Oak Hill Cemetery Chapel (Washington, D.C.)

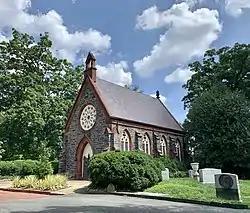
Oak Hill Cemetery Chapel in 2020

The Oak Hill Cemetery Chapel, also known as the Renwick Chapel or James Renwick Chapel, is a historic building in the Georgetown neighborhood of Washington, D.C., United States. Designed by James Renwick Jr. in 1850, Oak Hill Cemetery Chapel is the architect's only known example of Gothic Revival church architecture in Washington, D.C. It is located on the highest ridge in Oak Hill Cemetery, near the intersection of 29th and R Streets NW. The chapel is one of two structures in Oak Hill Cemetery listed on the National Register of Historic Places, the other being the Van Ness Mausoleum. The chapel, mausoleum, and cemetery are contributing properties to the Georgetown Historic District, a National Historic Landmark.